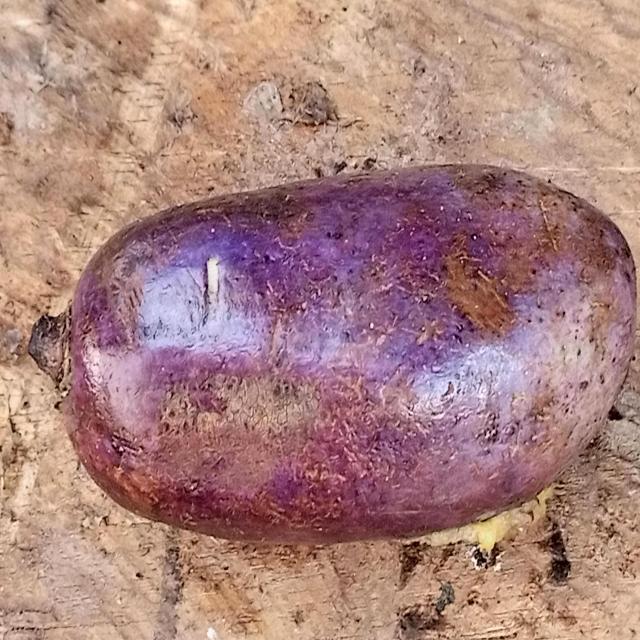
Plum grade: spotted